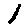
Label: 1